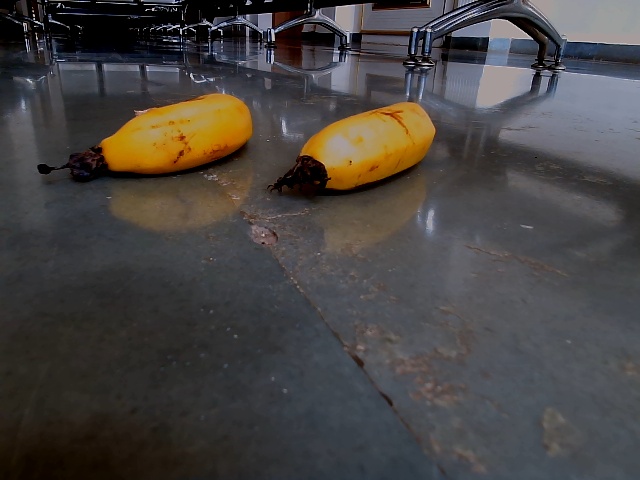
Label: Ripe_Banana